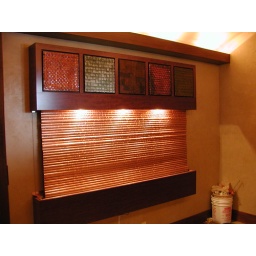
Made as a water wall in a message room using rosewood, copper pipe, panels of weaved copper patina surfaces.Aquired